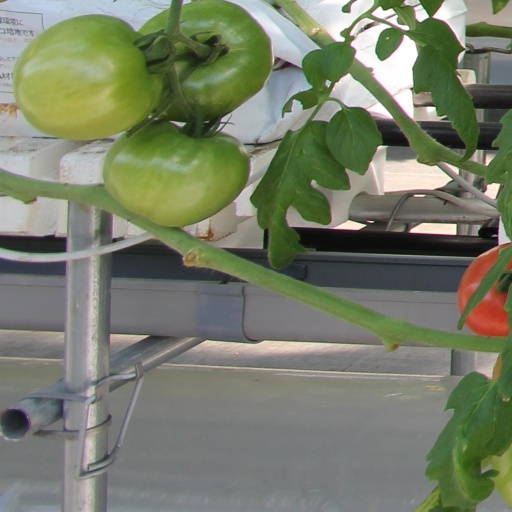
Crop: tomato